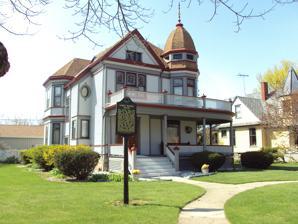
Building: James McColl House
Country: United States of America
Year built: 1899
United States historic place James McColl House U.S. National Register of Historic Places Michigan State Historic Site Show map of Michigan Show map of the United States Location 205 S. Main St., Yale, Michigan Coordinates 43°7′36″N 82°47′55″W / 43.12667°N 82.79861°W / 43.12667; -82.79861 Area less than one acre Built 1899 ( 1899 ) Architect Isaac Erb Architectural style Queen Anne NRHP reference No. 85000170 Added to NRHP January 31, 1985 The James McColl House is a private house located at 205 S. Main Street in Yale, Michigan . It was listed on the National Register of Historic Places in 1985. History James Livingston owned a thriving flax industry, centered in Baden, Ontario , in the latter half of the 19th century. By the early 1880s, Livingston's flax empire had spread to Michigan's thumb area, where he partnered with James McColl. The two owned multiple plants in the area, and eventually spread out into banking. In 1889, McColl married James Livingston's daughter, Louise. The McColls were involved in many affairs of the village, and James McColl served as president of the Village of Yale from 1894 to 1901. In 1899, James Livingston hired architect Isaac Erb to design this home for the McColls. The couple had three children, two of whom died young. The third, Elizabeth McColl Wight, went on to marry surgeon, Dr. F.B. Wight of Detroit . James and Louise McColl lived in this house until their deaths, after which ownership passed to their daughter Elizabeth. She owned the house until 1980. Shortly after, the house was purchased by James Godo, who lived in this house until 1986. In 1986, this house was purchased by Linda and Stanley Morency. They lived in this house with their children, until both children moved out to start their own families. In 2016, Linda had died, and shortly after in 2017, Stanley has died as well. Ownership of this house passed down to their children, Melissa Varton and Kimberly Beymore. In 2019 the house was sold to Mark & Ariel Somo. They have fully remodeled and restored the home. Description The James McColl House is a 2-12/ story wood frame Queen Anne style house covered with clapboards. The main facade contains a number of double-hung windows and a large front porch supported by slender columns and featuring an upper balcony with railing. The porch shelters massive oak double-entry doors, recessed into the house.. The porch extends across the width of the facade and wraps around to one side. An octagonal projecting corner tower contains large double-hung windows with transoms, and is capped with a bell-shaped roof. One side of the house has a large four-sided bay, located in the center of the facade and extending from to the roofline. The other side has a similar by, but round rather than four-sided. This bay is topped with a decorative metal frieze with a large dormer above. A small side entry and porch are also located on the side. The interior contains a front parlor and back parlor both trimmed in "curly birch," with other rooms on the first floor trimmed with oak. These rooms include the entryway, a dining room, kitchen and pantry, and a second pantry now converted into a bathroom. Many of the rooms contain colored art glass windows. The upstairs contains four bedrooms. References